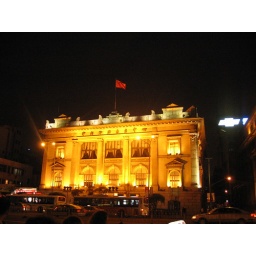
great pic, in my opinion, capturing the glow of the building. this building now houses some state-owned business.